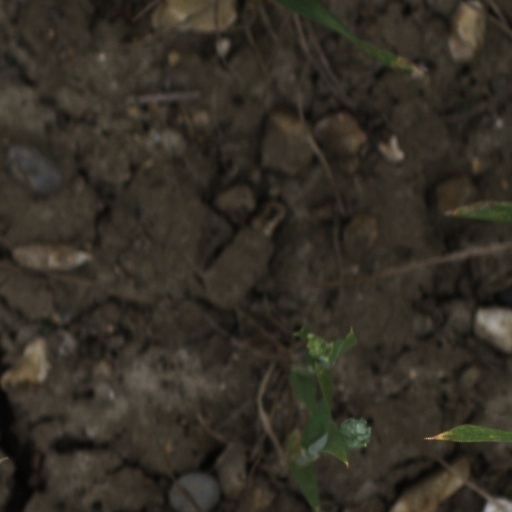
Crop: wheat